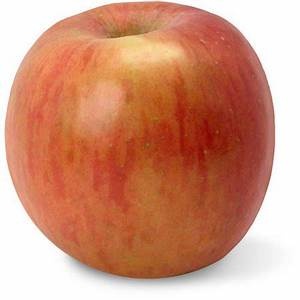
Label: apple